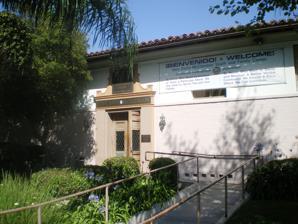
Building: Venice Branch
Country: United States of America
Year built: 1930
United States historic place Venice Branch U.S. National Register of Historic Places Former Venice Branch, May 2008 Show map of the Los Angeles metropolitan area Show map of California Show map of the United States Location 610 California Ave., Venice, Los Angeles, California Coordinates 33°59′28″N 118°28′29″W / 33.99111°N 118.47472°W / 33.99111; -118.47472 Built 1930 Architect Witmer, David L.; Crosel, Joe Architectural style Mission Revival - Spanish Colonial Revival MPS Los Angeles Branch Library System TR NRHP reference No. 87001020 Added to NRHP May 19, 1987 Venice Branch is a former branch library of the Los Angeles Public Library located in the Venice section of Los Angeles, California .  The old Venice Branch library was replaced in 1995 by a new branch now known as the Venice-Abott Kinney Memorial Branch.  The Spanish Colonial Revival style building is now used as the Vera Davis McClendon Youth and Family Center. Fireplace at Venice Branch Interior of old Venice Branch, May 2008 The Venice Branch was designated as a Los Angeles Historic-Cultural Monument by the Los Angeles Cultural Heritage Commission in June 1984.  In 1987, the Venice Branch and several other branch libraries in Los Angeles were added to the National Register of Historic Places as part of a thematic group submission. The application noted that the branch libraries had been constructed in a variety of period revival styles to house the initial branch library system of the City of Los Angeles.  With respect to the Venice Branch, the application described the building as a building in the Spanish Colonial Revival style made of masonry construction.  The front entry has oak double doors with diamond-shaped panes.  Small wrought-iron lamps flank the entrance. See also List of Registered Historic Places in Los Angeles Los Angeles Public Library References